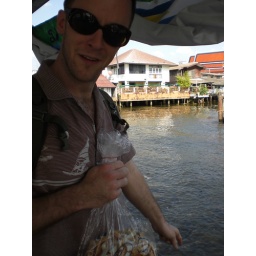
Buy a bag of bread, dump it in the water, and the catfish go crazy!